Żnin

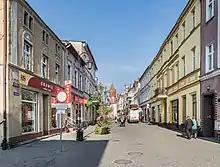
Śniadecki Street in the town center, filled with colourful historic townhouses

The area was known in Roman times, especially the nearby fortification of Biskupin, a Lusatian culture site known as the "Polish Pompeii". Biskupin was an early Iron Age Hallstatt C fortified settlement of about 800-1000 people in the Warta River valley circa 800-650 and 650-475 BC.